Shanghai–Kunming railway

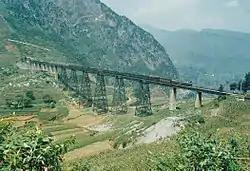
The Guiyang-Kunming Railway crossing the Kedu River near Liupanshui, Guizhou.

The Shanghai–Kunming high-speed railway runs parallel to the Shanghai–Kunming Railway.